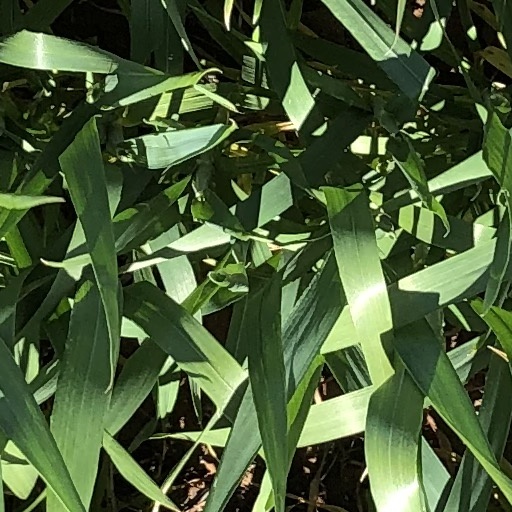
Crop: wheat